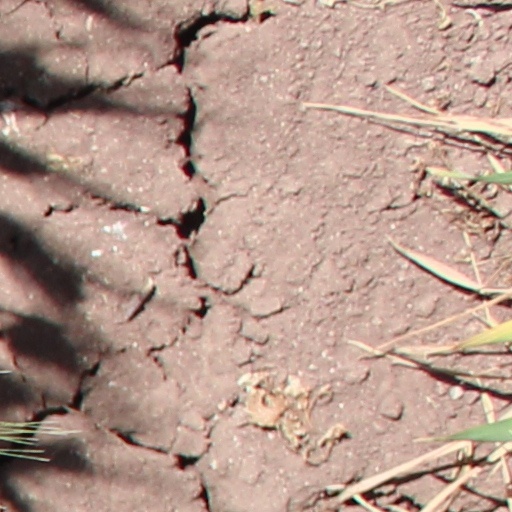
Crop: wheat